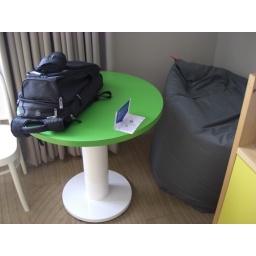
San Francisco trip Tuesday Afternoon and Wednesday 9-9-08 Green table and bean bag chair in the room.